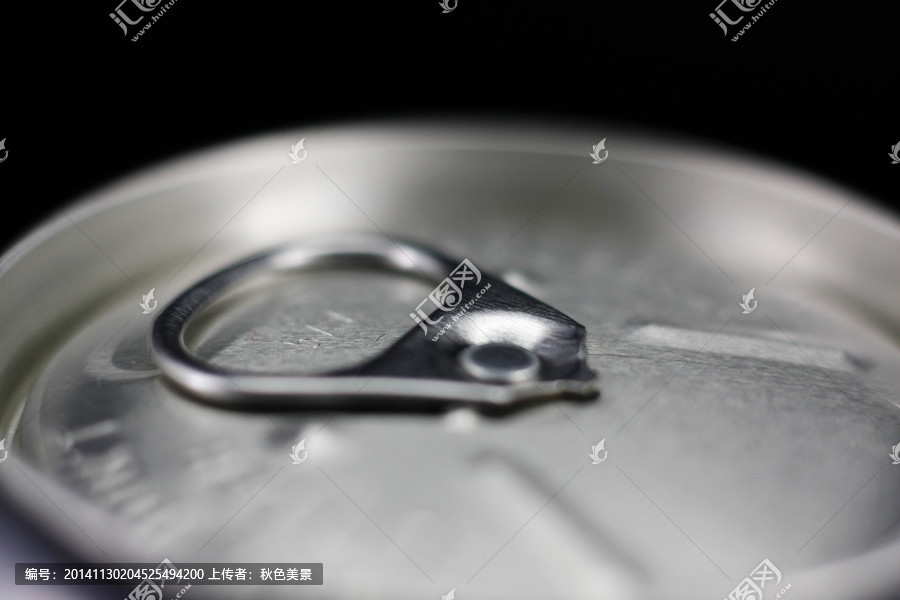
Label: metal